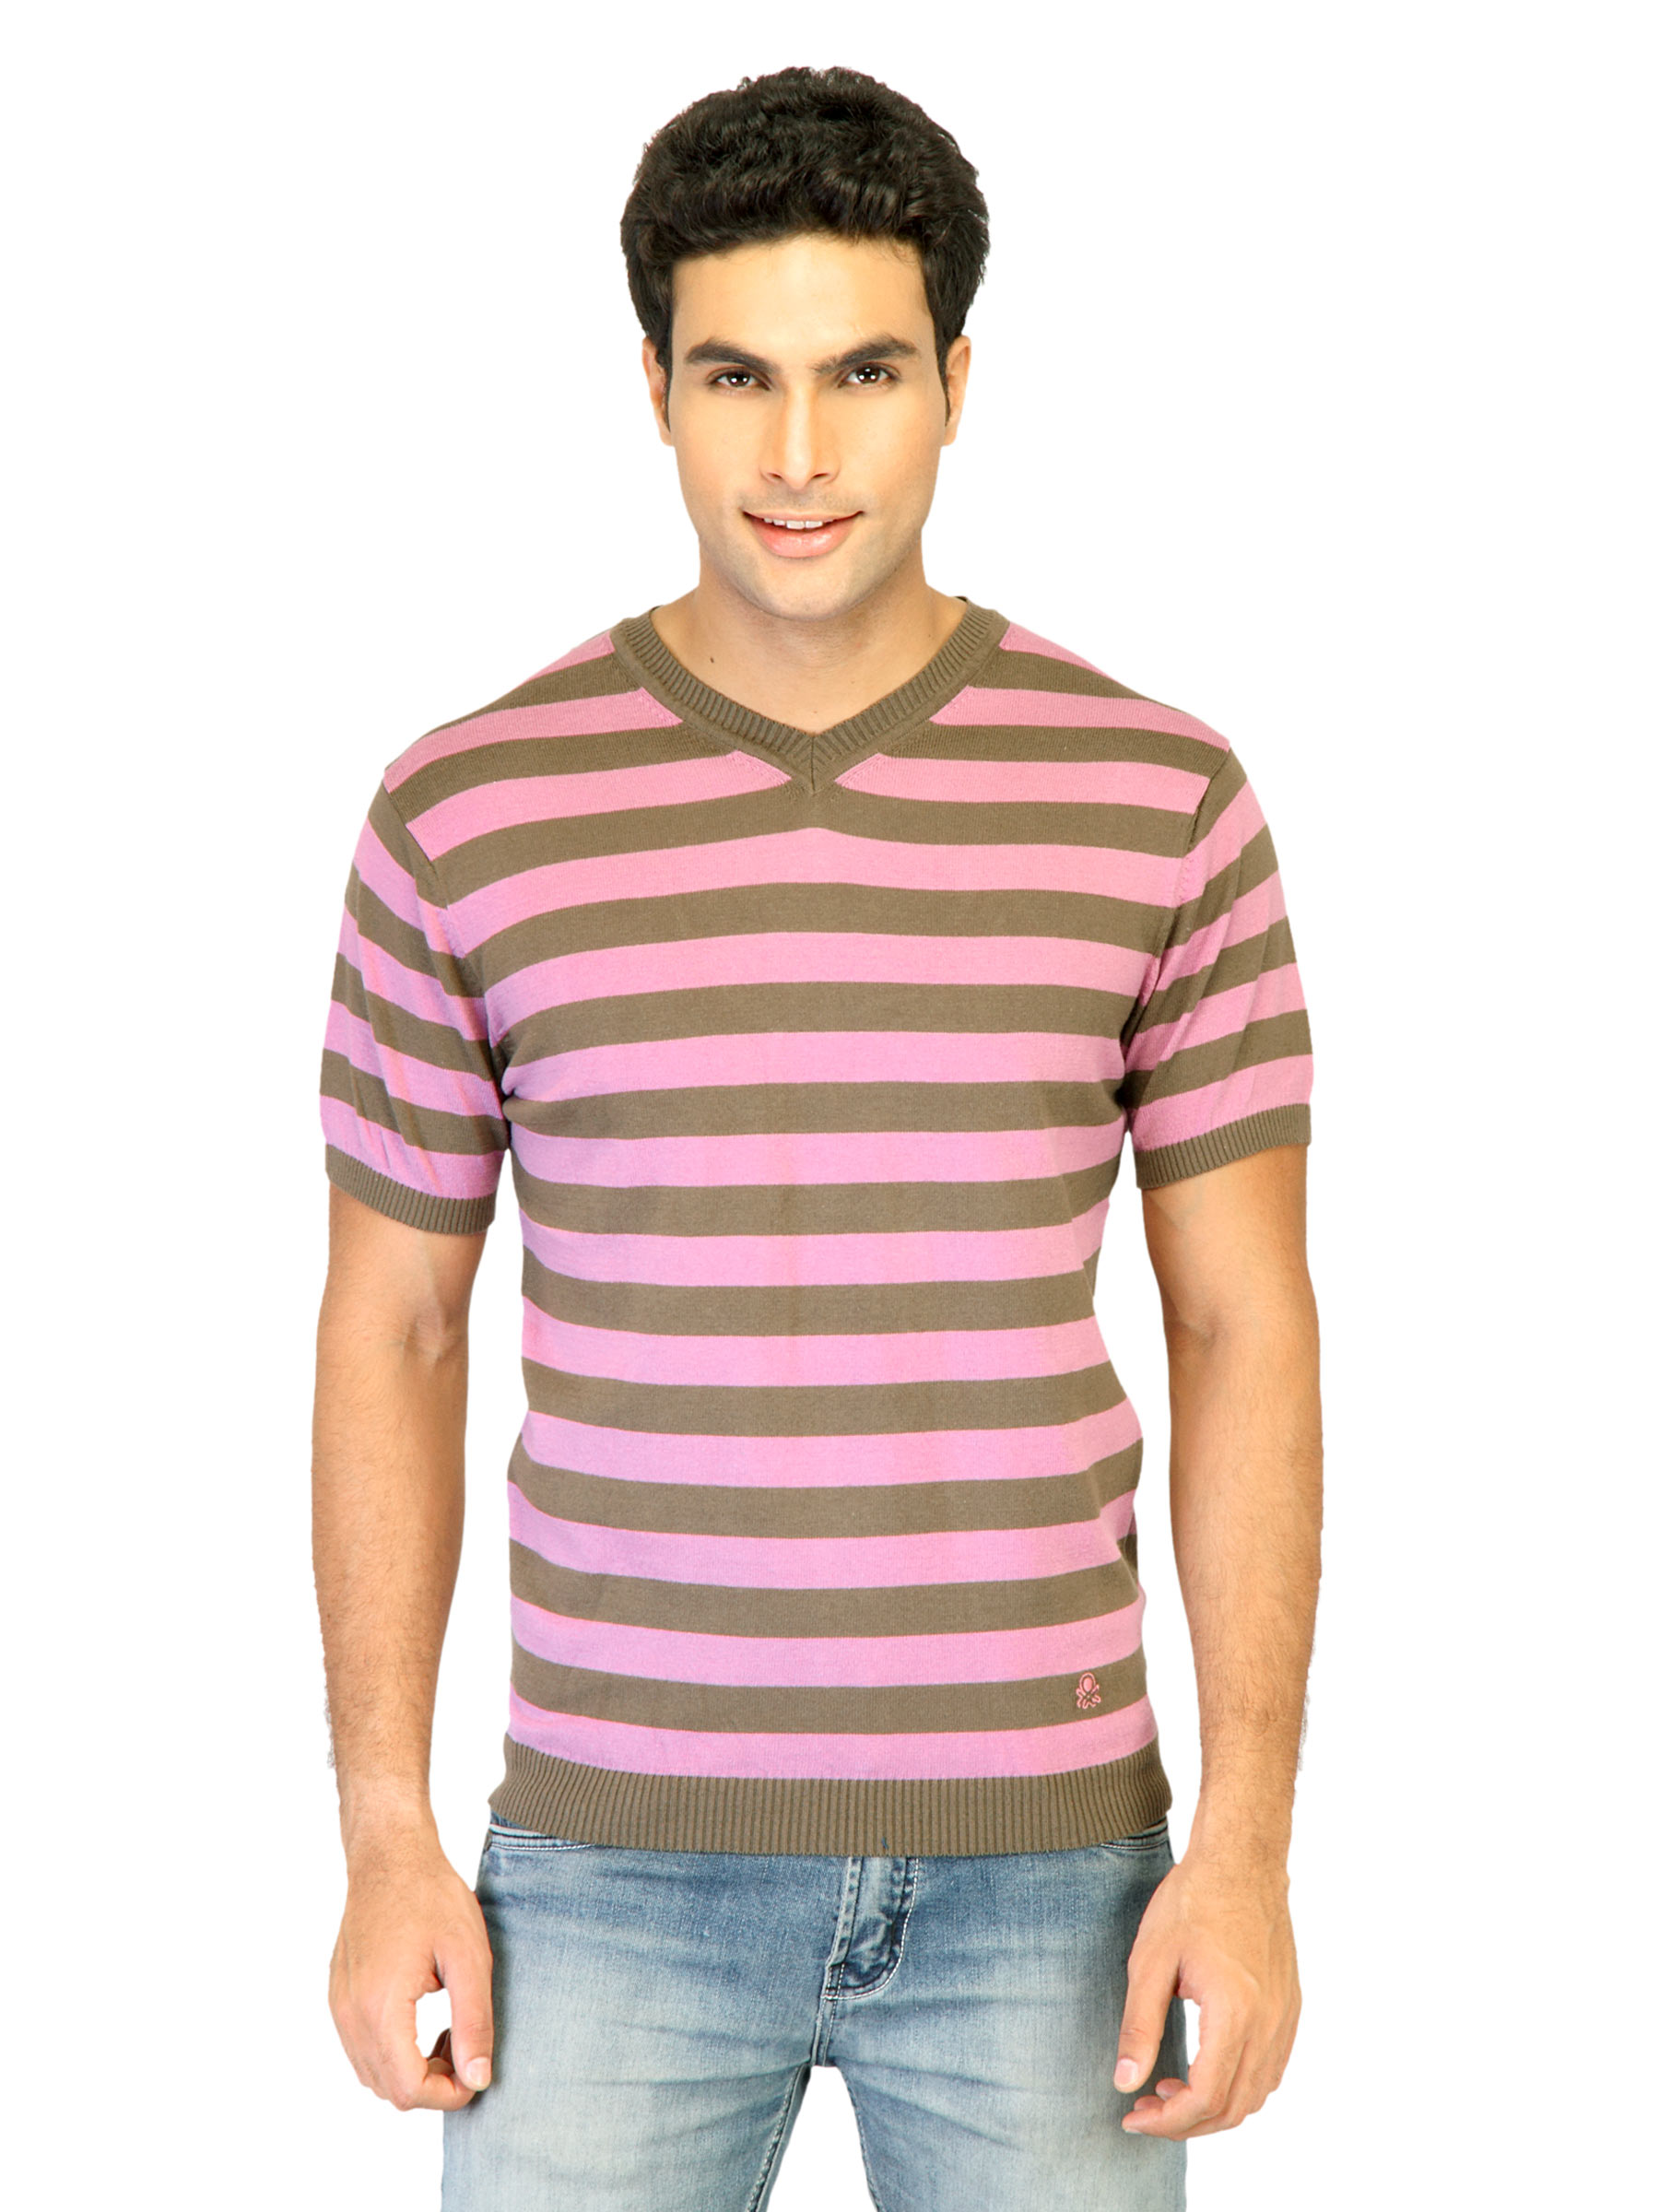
United Colors of Benetton Men Stripes Pink Tshirts
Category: Apparel / Topwear / Tshirts
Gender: Men
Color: Pink
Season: Summer 2011
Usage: Casual